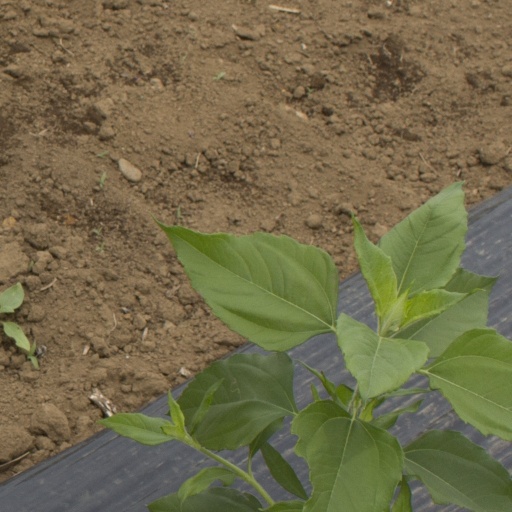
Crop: Jerusalem artichoke